Sister, Sister (TV series)

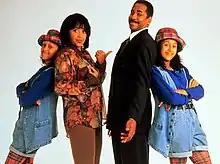
The main original cast of "Sister, Sister" (from left to right), Tia Mowry, Jackée Harry, Tim Reid, and Tamera Mowry as Tia and Lisa Landry and Ray and Tamera Campbell

For the first five seasons, the series often had Tia and Tamera, either together or separately, break the fourth wall by talking directly to the viewer.